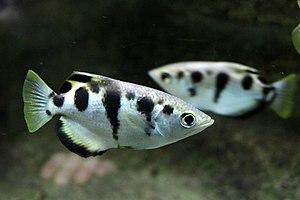
Poisson-archer Toxotes Jaculatrix à l'aquarium tropical du palais de la Porte-Dorée
Cet article liste les familles de poissons, classées par nom scientifique en ordre alphabétique.